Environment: real
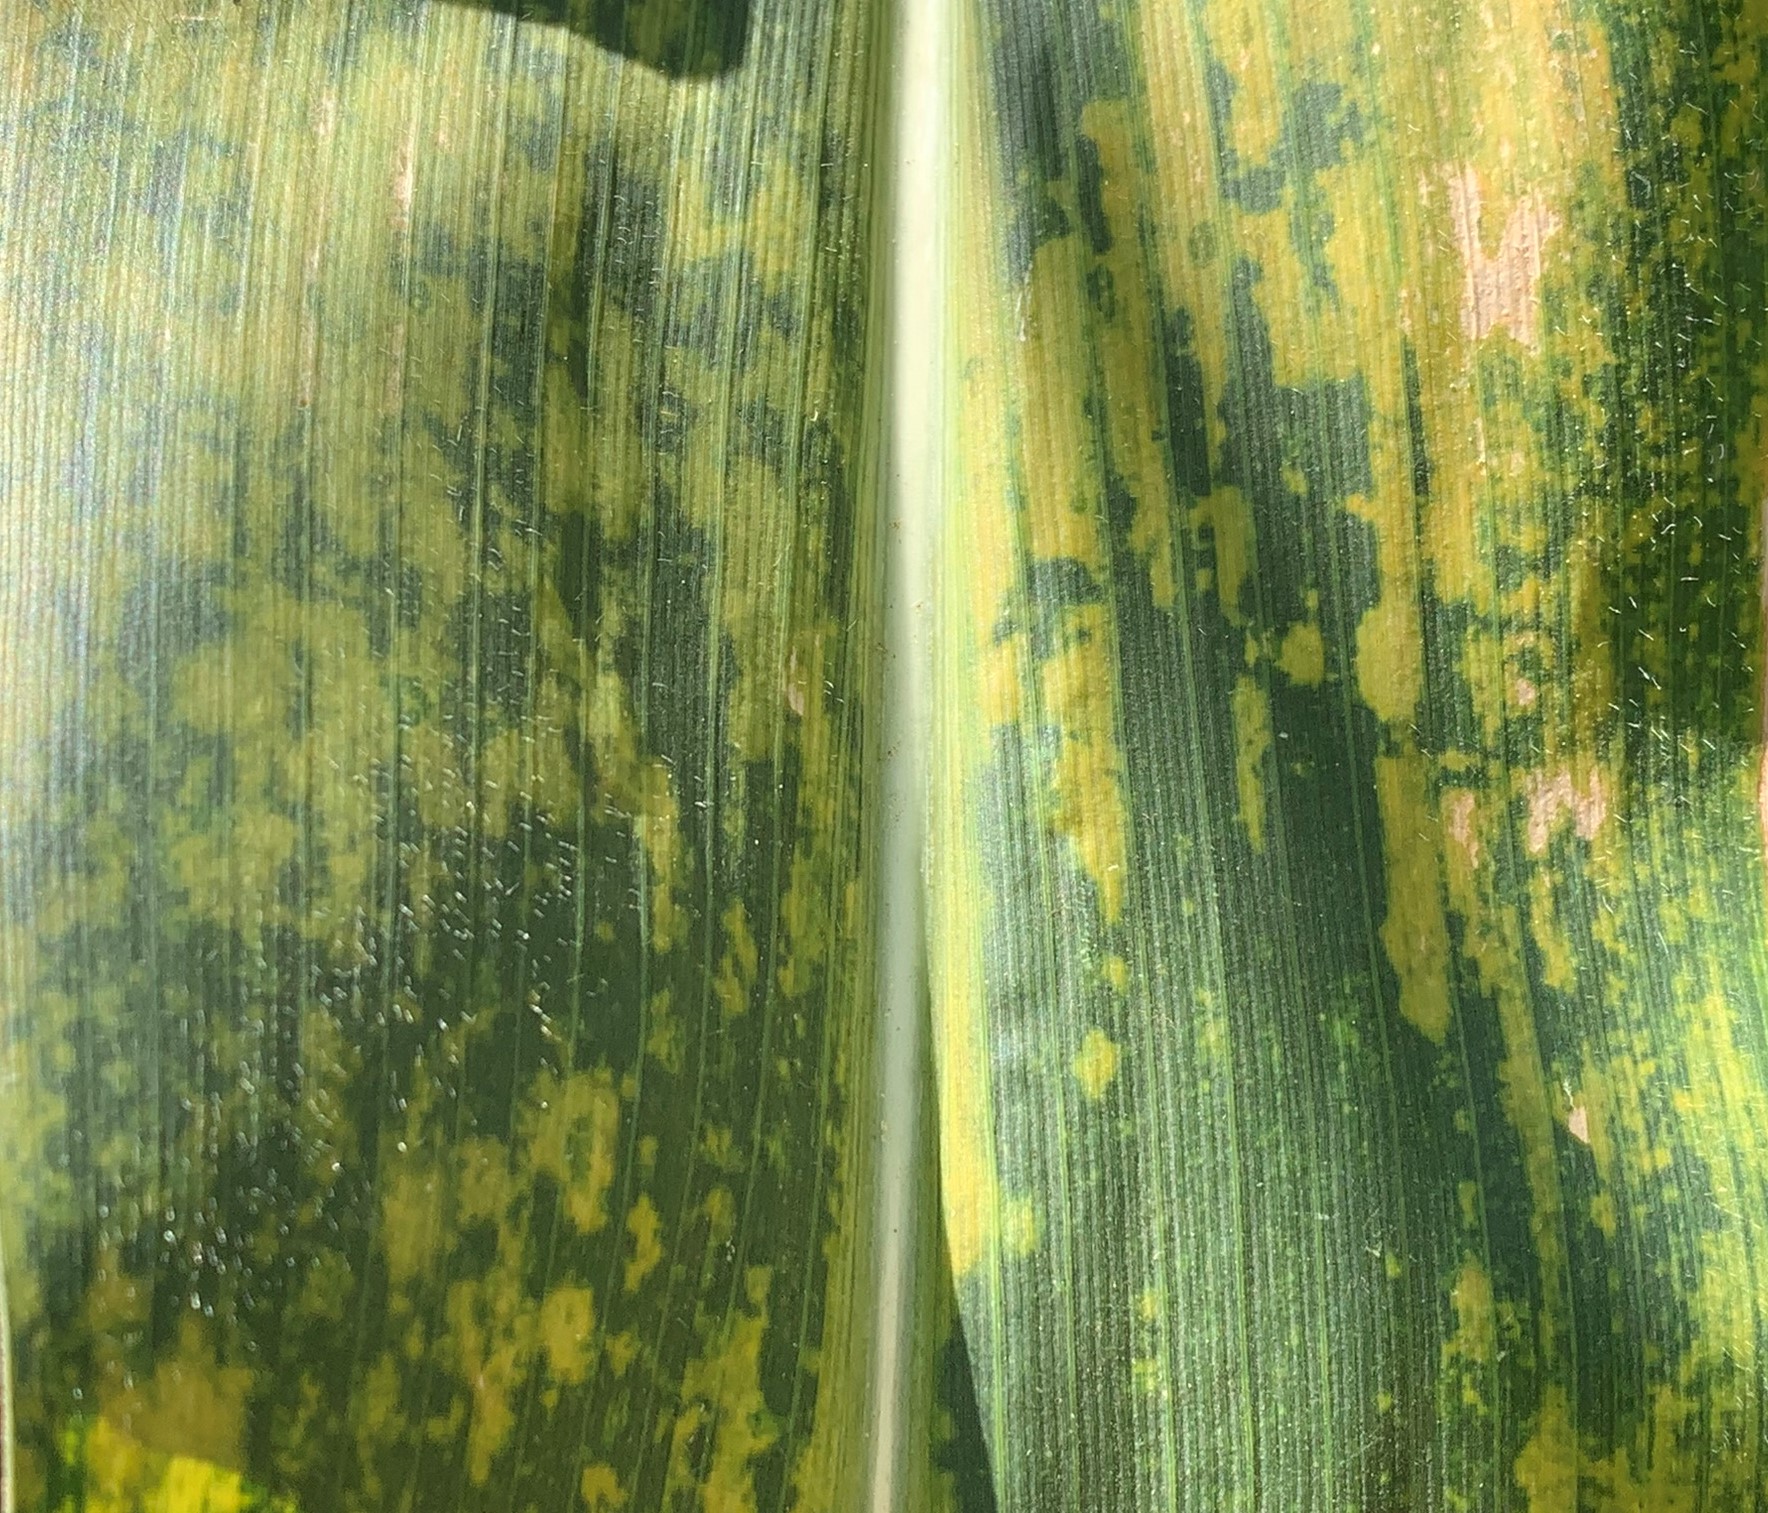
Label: lethal_necrosis